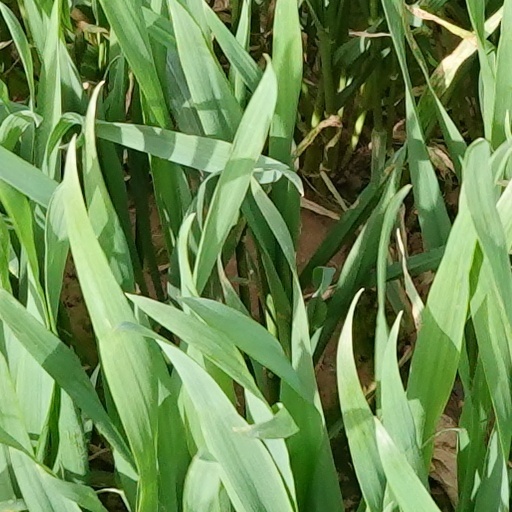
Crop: wheat